Christianity and Theosophy

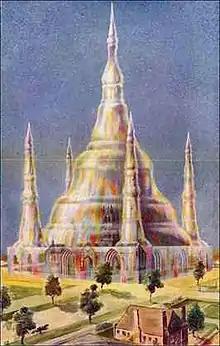

The founding bishops of the Liberal Catholic Church were Theosophists J. I. Wedgwood and C. W. Leadbeater who were "actively involved" in the work of the Theosophical Society (Adyar). The doctrine of this Church offered an interpretation of Christianity in which "judgment and salvation after only one life," were substituted by liberation from the necessity for rebirth after many; and in which eschewal of the aftermath of sin "via the redemptive sacrifice of Christ," was substituted by the just and pedagogical receiving of results of whatever has been making in earlier incarnations under the "Law of Karma." The meaning of the rites of the Liberal Catholic Church was expounded in Leadbeater's book "The Science of the Sacraments." The author's idea was to save the basic forms of traditional Christianity, but to put "new wine into its old wineskins." The "new wine" was the new nature of the Ancient Wisdom transmitted by the modern Theosophy. According to Ellwood, the Christian rite, "especially when well enacted and well supported by constructive thoughts on the part of all worshipers, creates thought-forms that are vessels and channels of the divine powers evoke by those exalted ideas."